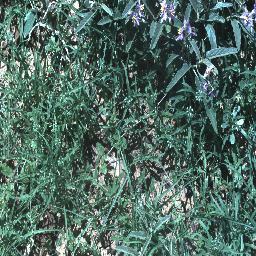
Label: negative